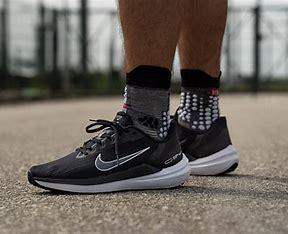
Brand: Nike
Model: Winflo 10